Brad Sanfilippo

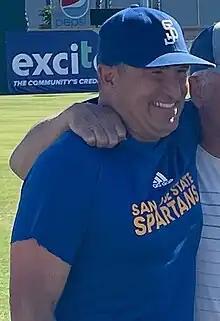
Sanfilippo at Excite Ballpark in 2023.

Bradley Alfson Sanfilippo (born January 3, 1975) is an American college baseball coach, currently serving as head coach at San Jose State. Sanfilippo played college baseball at De Anza and UC Davis.